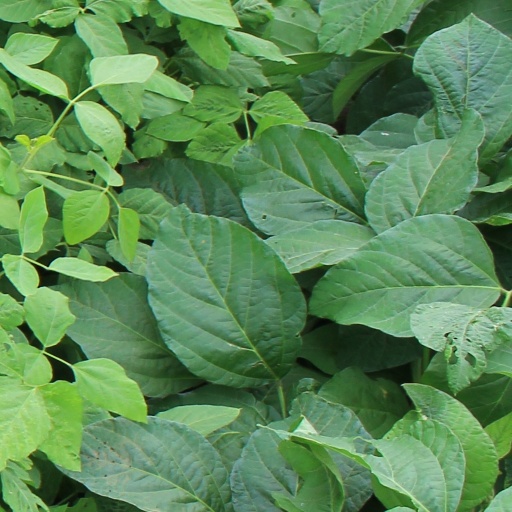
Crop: soybean